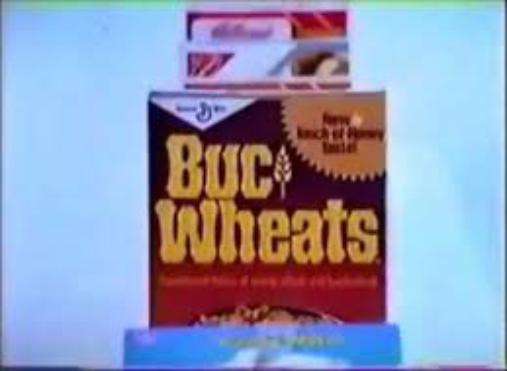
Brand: Buc Wheats
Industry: Food